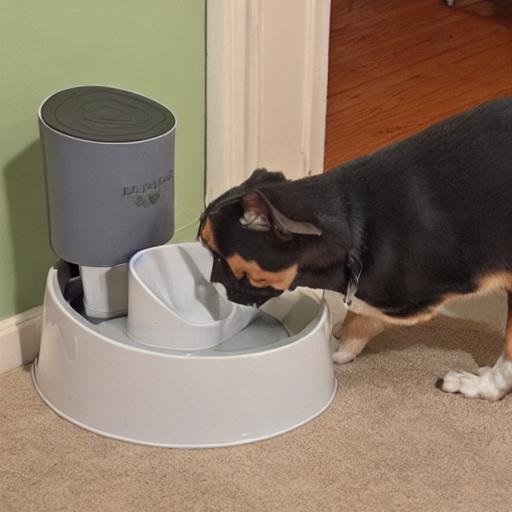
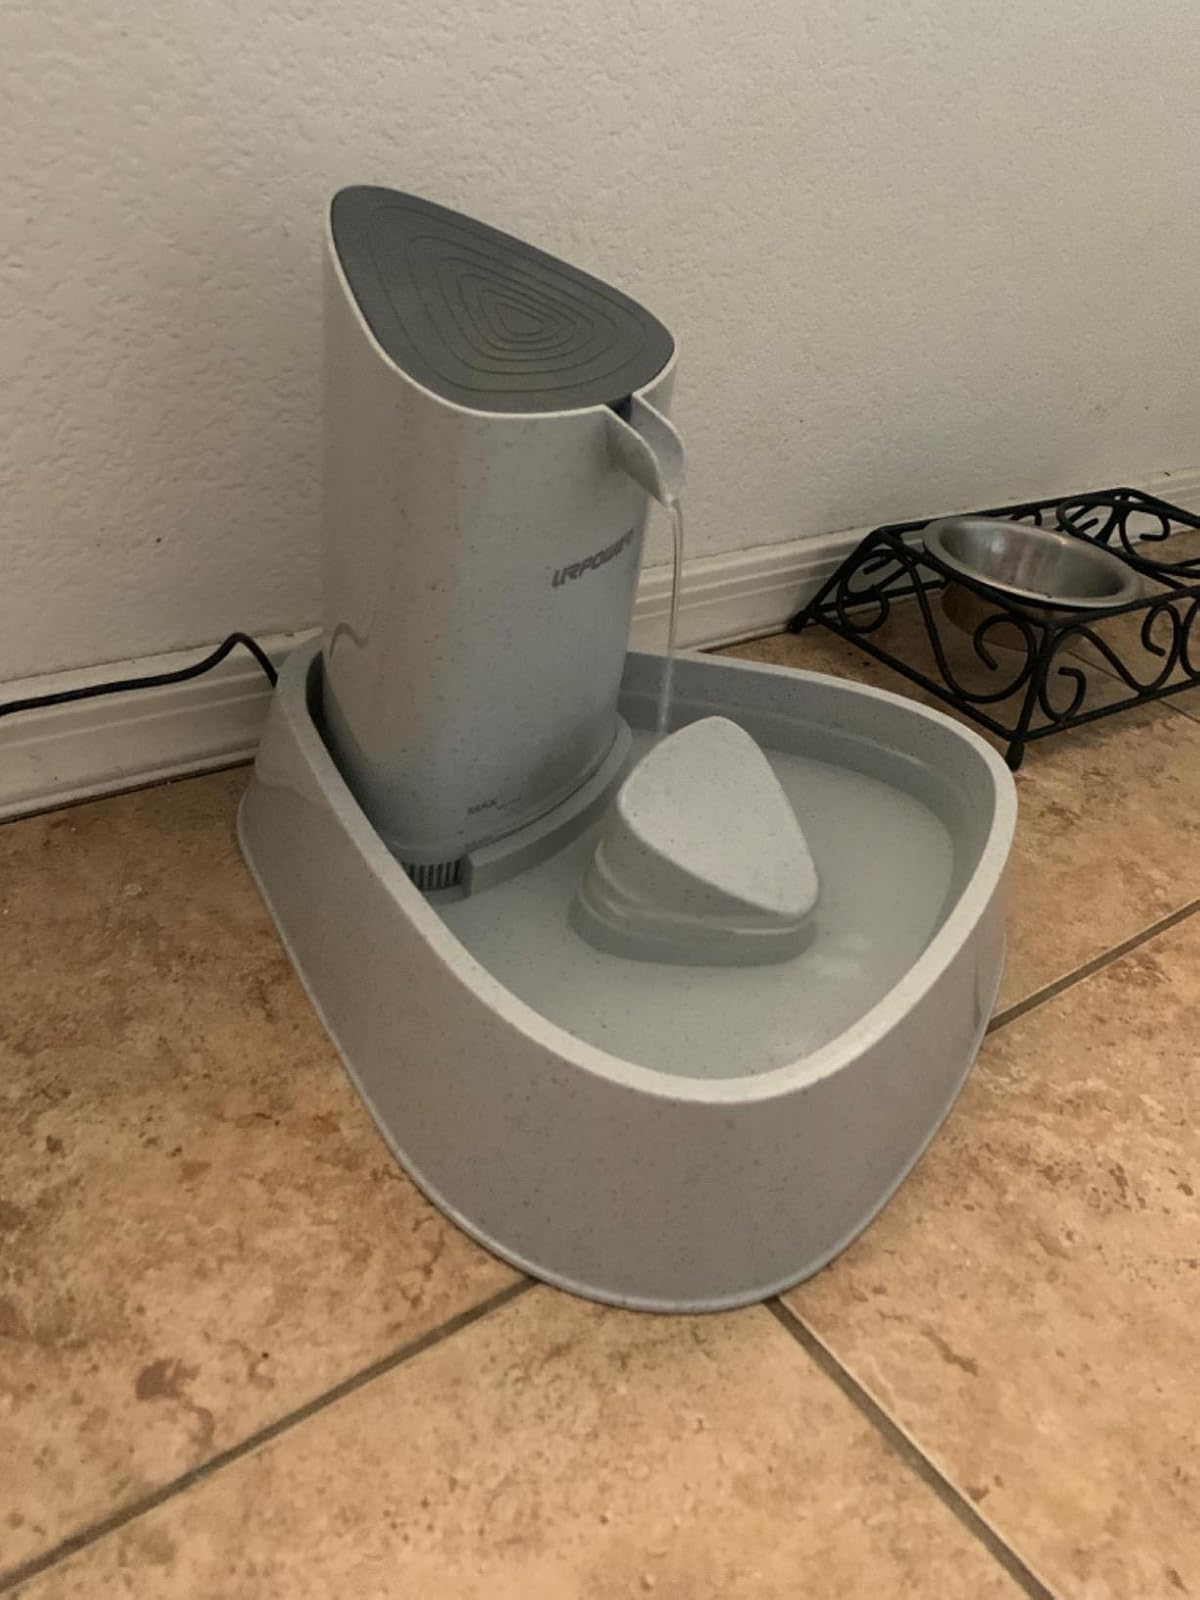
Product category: items_bowl
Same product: no